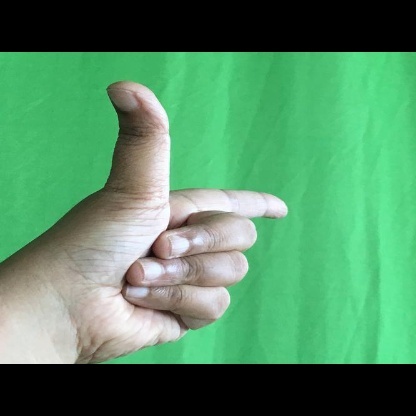
Mudra: Chandrakala